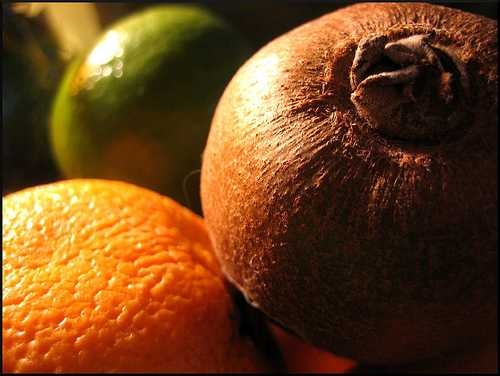
Label: Orange